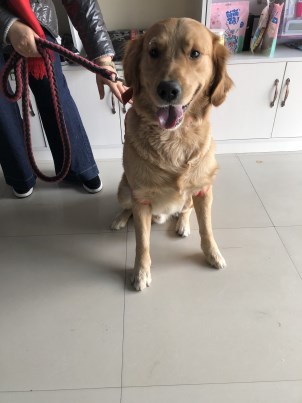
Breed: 5355-n000126-golden_retriever